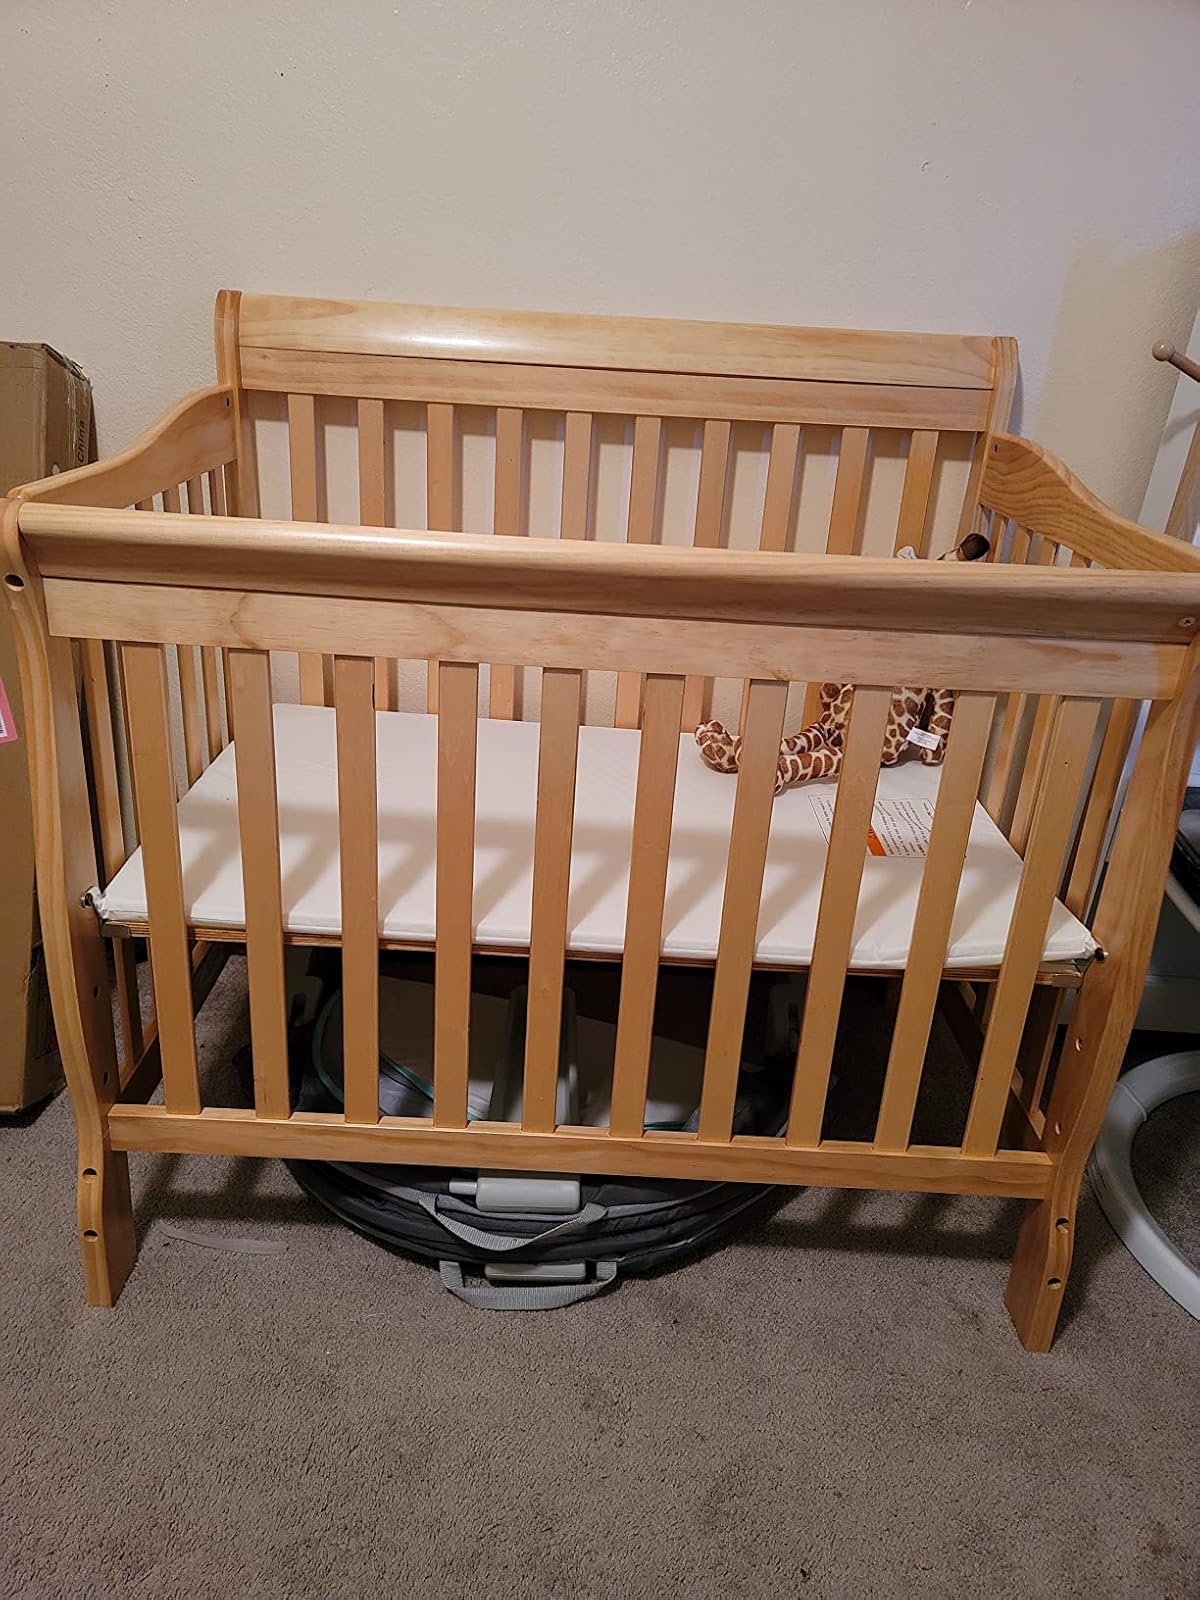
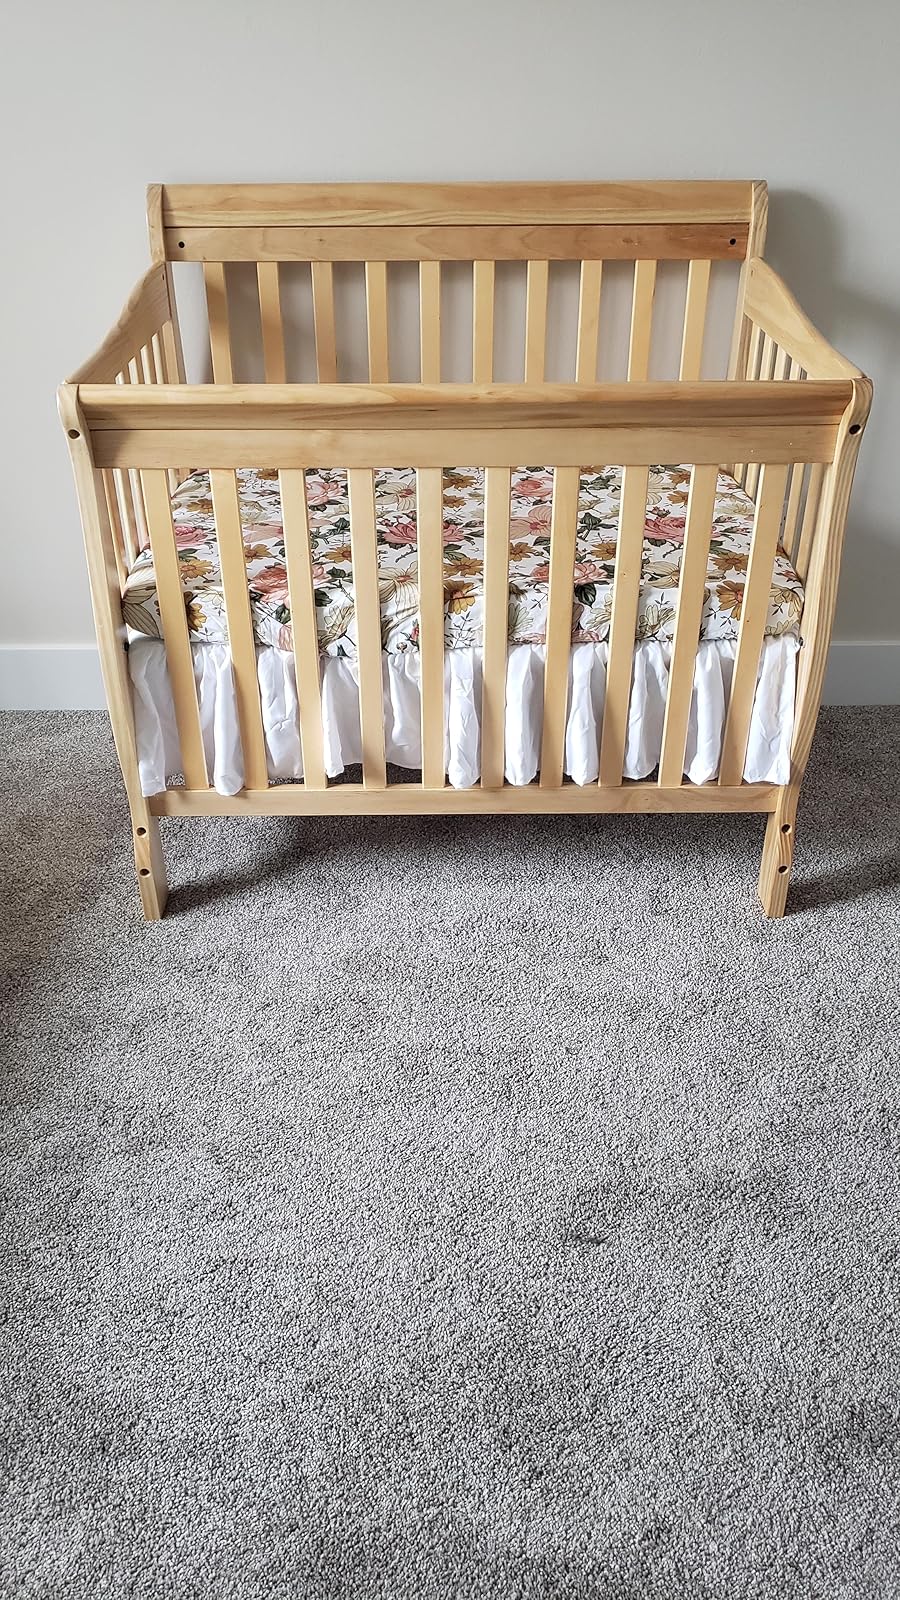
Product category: products_crib
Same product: yes